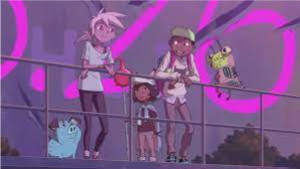
Portrait style: Cartoon Portrait